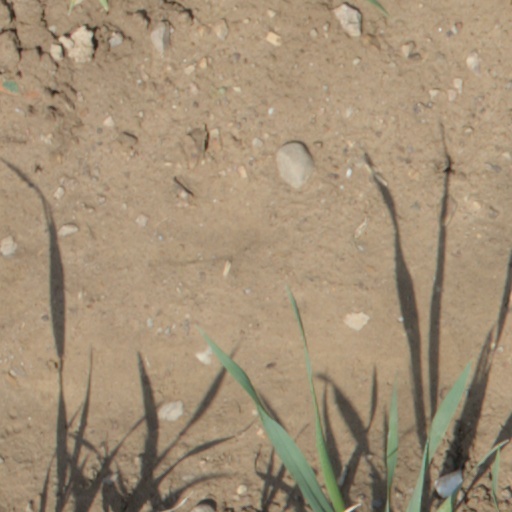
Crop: wheat